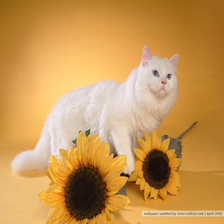
Species: cat
Breed: Persian